5th Searchlight Brigade (United Kingdom)

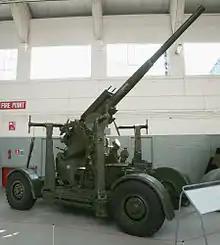
3.7-inch gun preserved at Imperial War Museum Duxford.

By 20 May, 1st and 2nd S/L Btys of 1st S/L Rgt, with part of 2nd S/L Rgt, were deployed as a screen of S/L detachments one mile apart round the east side of Calais and Lt-Col Goldney of 1st S/L Rgt was appointed AA Defence Commander for the town. They were joined on 22 May by 30th Infantry Brigade, just before advanced German troops began probing the defences, beginning the Siege of Calais. On the night of 22/23 May the AA units engaged "Luftwaffe" raiders that bombed Calais, starting fires. But ground attack was now the biggest danger, and the S/L men had to man the perimeter as infantry, a role for which they (mainly older Territorials, raw militiamen and a few ex-RE reservists) were untrained. Nevertheless, they put up a stout fight, halting tank columns for several hours before they were overwhelmed. The remnants were forced back to the citadel and harbour, where some were evacuated by sea but most became Prisoners of war (PoWs) when the citadel fell on 26 May. The town's three-day defence, holding up Heinz Guderian's "XIX Panzerkorps", had provided some respite for the Dunkirk evacuation.